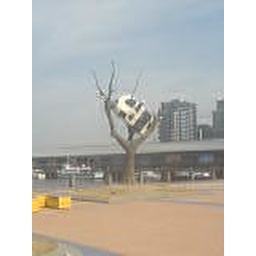
a cow in a tree